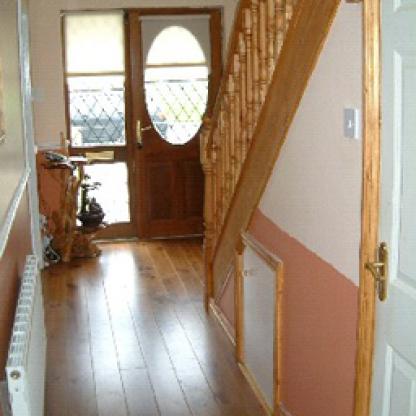
Scene: Indoor